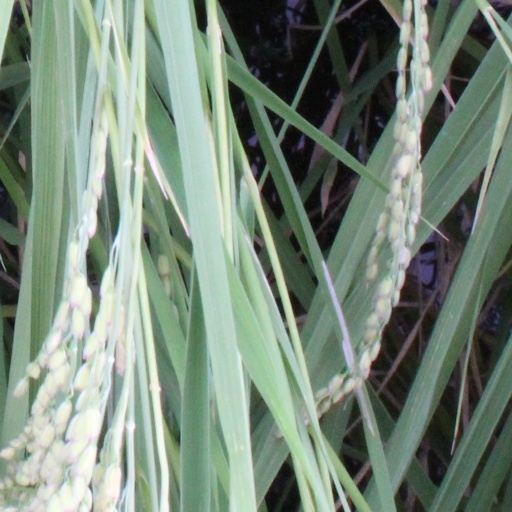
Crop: rice